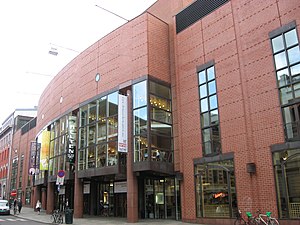
Betongtavlen / Liste over prisvindere
"Betongtavlen er en norsk arkitekturpris, som gives til et bygningsværk i Norge, ""hvor beton er anvendt på en miljømæssig, æstetisk og teknisk fremragende måde."" Prisen uddeles af Norske arkitekters landsforbund og Norsk Betongforening og tildeles efter indstilling af en komité bestående af to medlemmer udnævnt af NAL og tre udnævnt af NB.